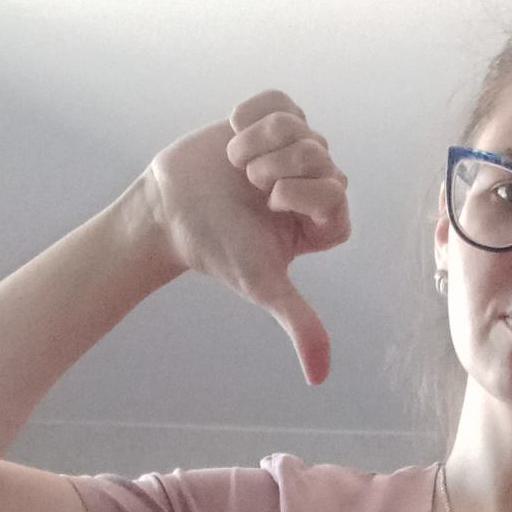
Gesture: dislike